Gram Vikas Residential School

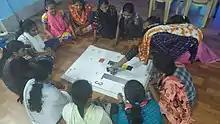
Robotics Workshop in Atal Tinkering Lab

Students at Gram Vikas Residential School, Kankia, are encouraged to be self-reliant and participate in various daily activities of the school campus.